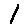
Label: 1